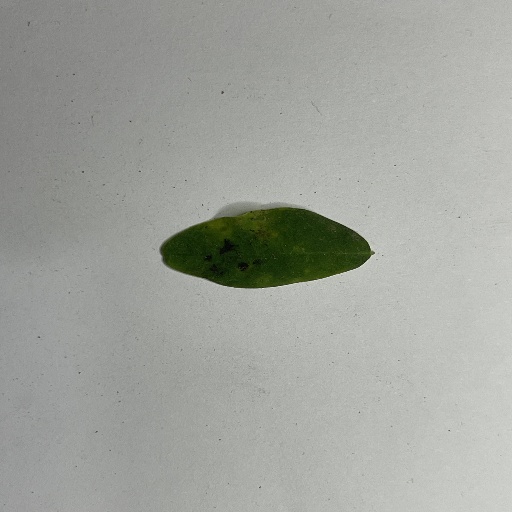
Species: Sojina
Leaf condition: Bacterial Spot